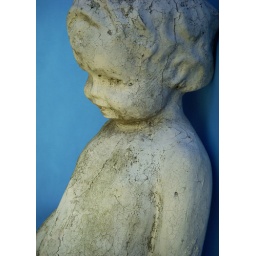
boy in blue facing left